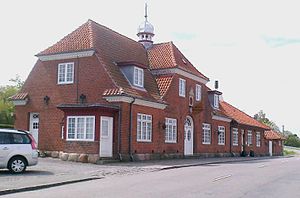
Ove Funch-Espersen
Sandvig Station, vejside
Sandvig Station, vejside
Ove Funch-Espersen var en bornholmsk arkitekt, der tegnede Allingebanens bygninger og mange andre bygninger på Bornholm i starten af 1900-tallet. Han arbejdede inden for nybarokken og Bedre Byggeskik.